Travis Morrison

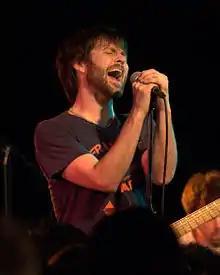
Morrison performing in January 2011

Travis Morrison (born December 16, 1972) is an American musician and web developer from Northern Virginia, United States. He is best known as leader of indie-rock band The Dismemberment Plan and as a solo artist.